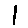
Label: 1